Donald Trump

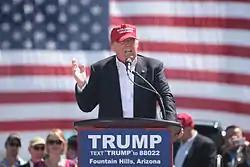
Campaigning in Arizona, March 2016

In 1987, Trump placed full-page advertisements in major newspapers expressing his views on foreign policy and how to eliminate the federal budget deficit. In 1988, he approached Lee Atwater, asking to be put into consideration to be Republican nominee George H. W. Bush's running mate. Bush found the request "strange and unbelievable". Trump was a candidate in the 2000 Reform Party presidential primaries for three months before he withdrew in February 2000. In 2011, Trump considered challenging President Barack Obama in the 2012 election. He spoke at the Conservative Political Action Conference in February and gave speeches in states with early primaries. In May 2011, he announced that he would not run.